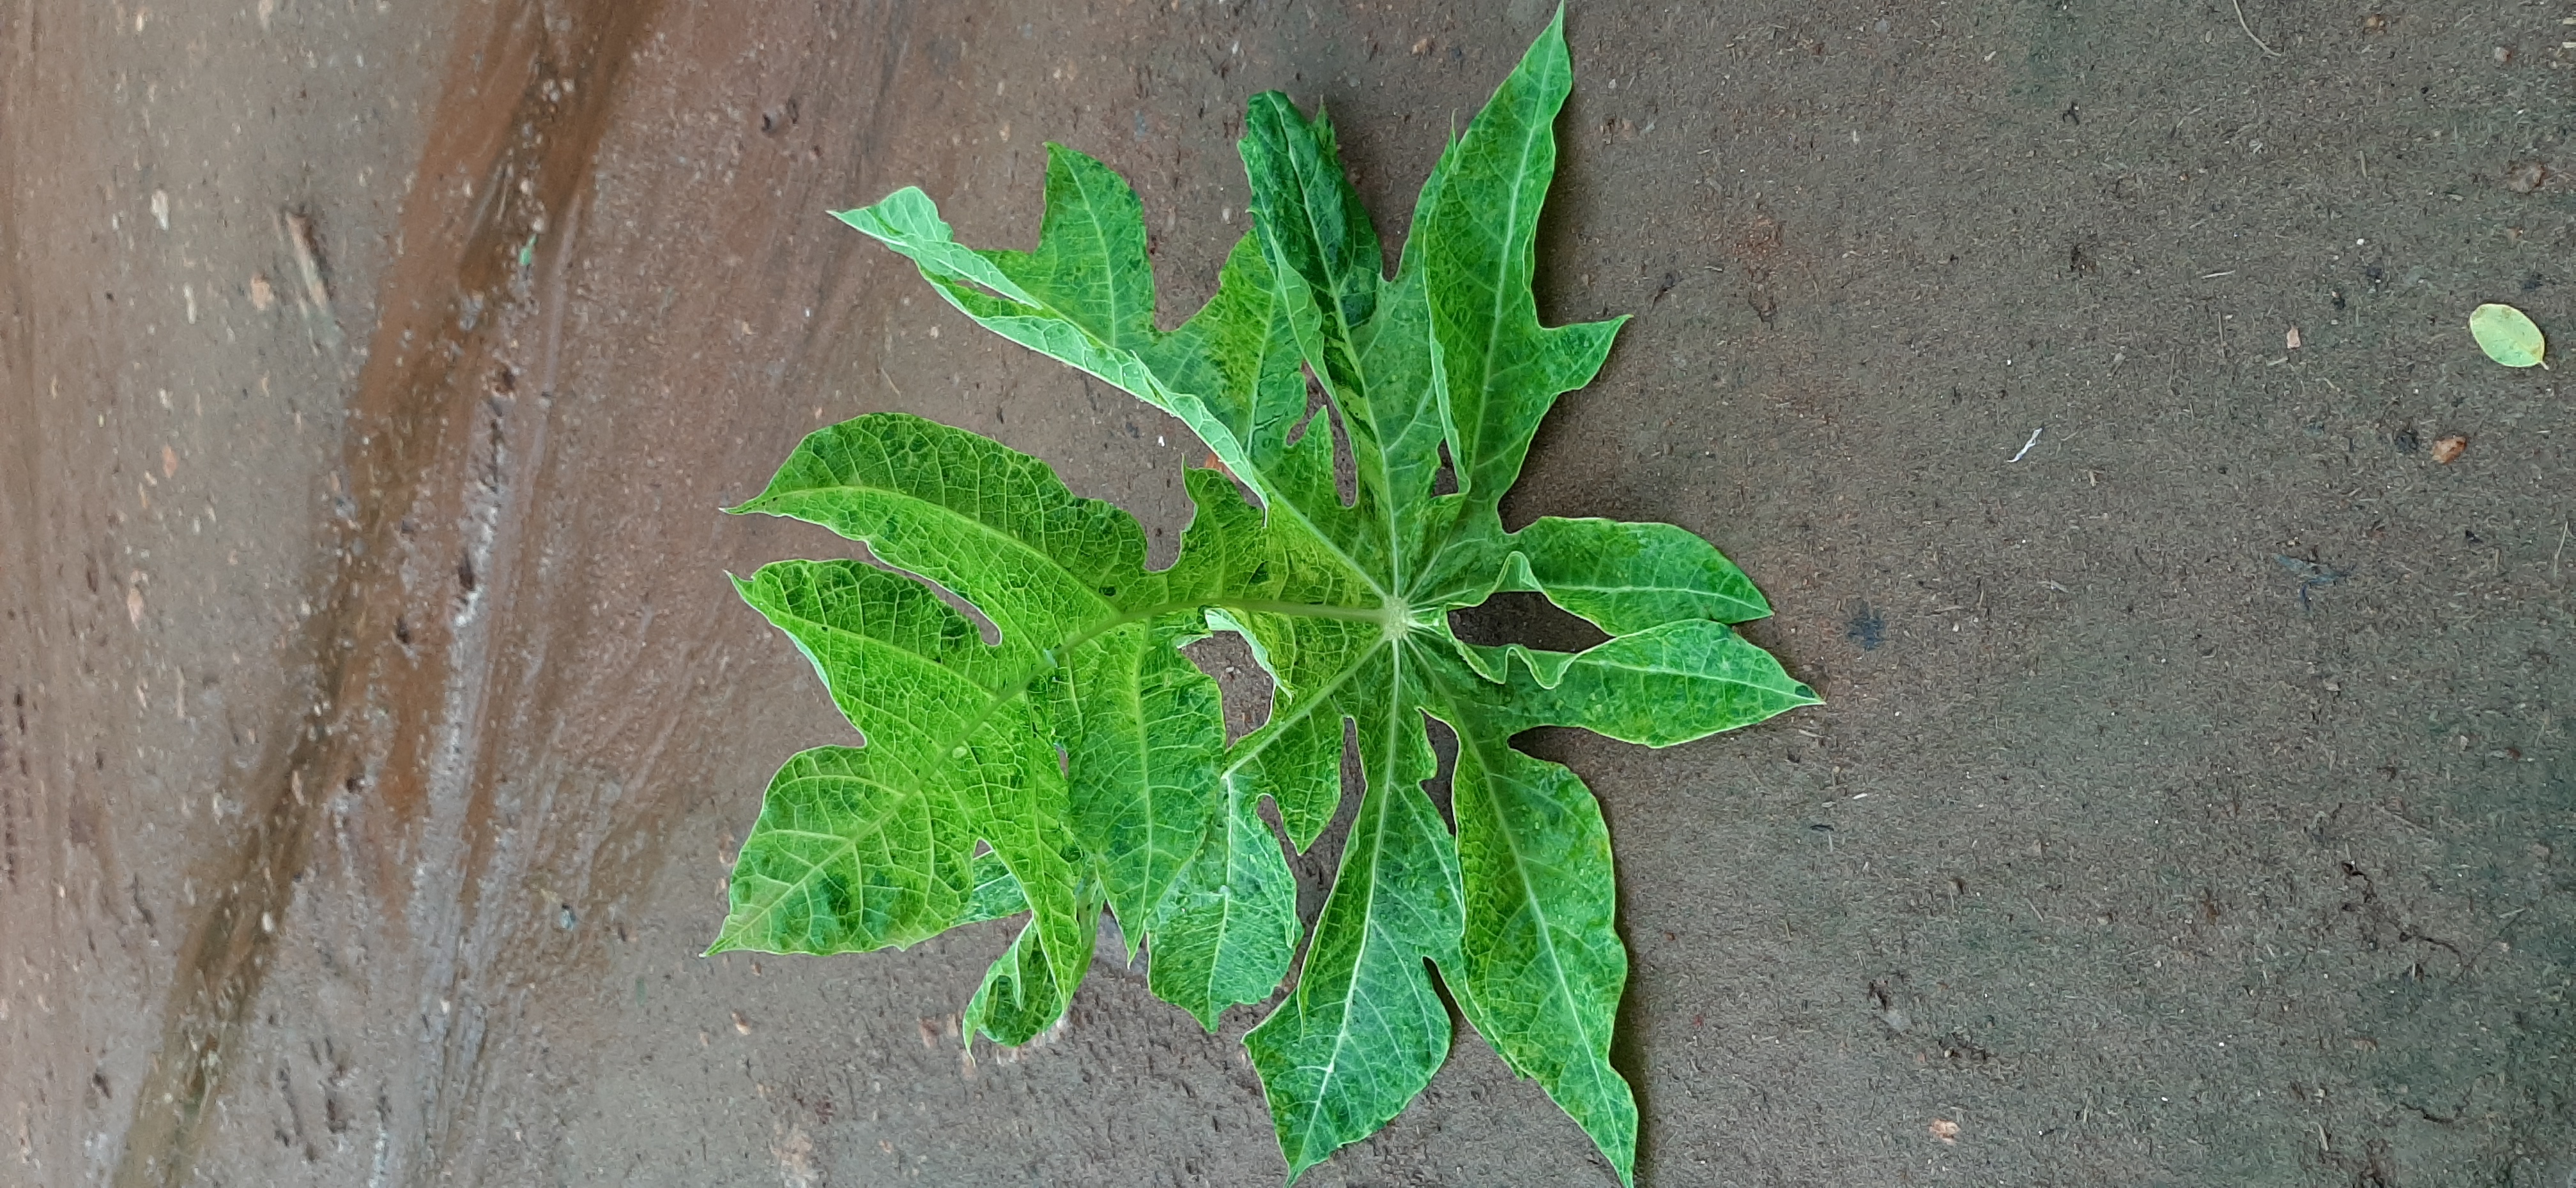
Plant: Papaya